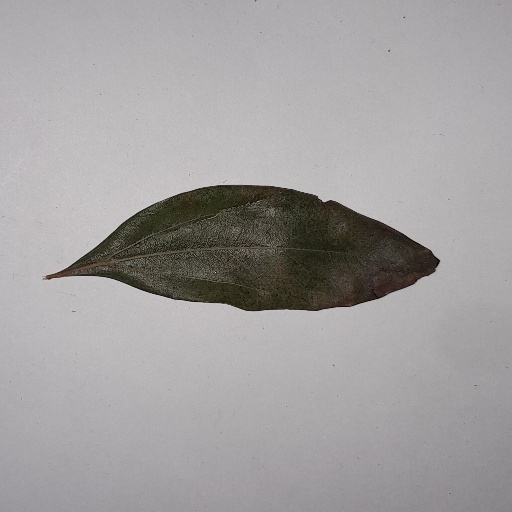
Species: Camphor
Leaf condition: Bacterial Spot